Ulrich Ochsenbein

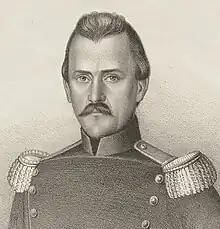
Official portrait,

Johann Ulrich Ochsenbein colloquially Ulrich Ochsenbein (24 November 1811 – 3 November 1890) was a Swiss jurist, military officer, politician who most notably served on the Federal Council (Switzerland) from 1848 to 1854. He previously also served on the National Council (Switzerland) briefly in 1848.